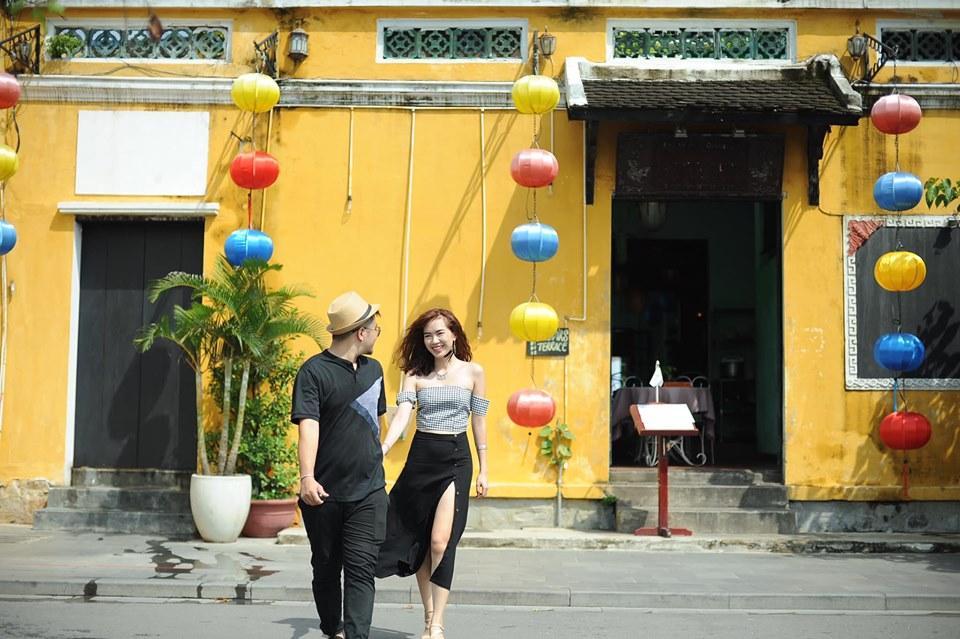
cô gái và chàng trai đang nắm tay nhau đi bộ trước một ngôi nhà có tường màu vàng